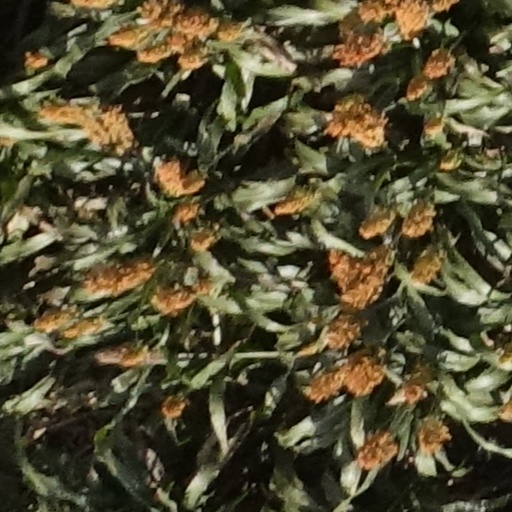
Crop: sorghum